2012 U.S. Open Cup final

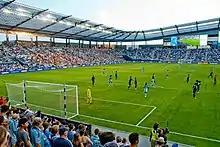
Livestrong Sporting Park in Kansas City was the host venue of the 2012 final, after the previous two finals were held in Seattle at CenturyLink Field.

With the rule changes for 2012, through the semifinal round of the tournament the home team was determined by coin flip if both teams had facilities available that met tournament standards. However, hosting rights for the semifinal and final rounds of the tournament were determined through a blind bid process. Prior to the semifinals, it was announced that if Kansas City and Seattle both won their semifinals (which they did), that Kansas City would host the final at Livestrong Sporting Park. It was later reported that the Kansas City and Seattle bids to host the final had been "identical" and that a coin flip had been used to determine hosting rights. Seattle's CenturyLink Field had been used to host the 2010 and 2011 finals and had set the attendance record for the final at 36,615 in 2011. By comparison, Kansas City's Livestrong Sporting Park has a capacity of 18,467. It was reported on the day of the final, that the stadium had not yet sold out.